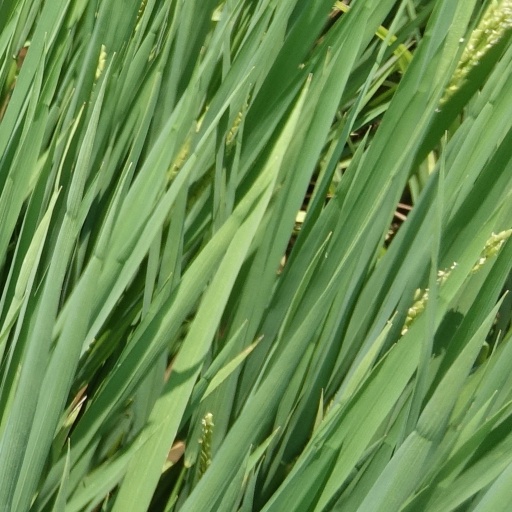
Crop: rice